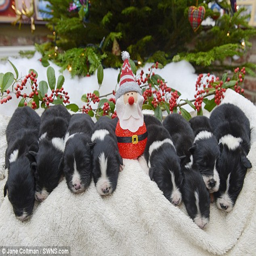
the new puppies , which all turned out to be female , who were born before western christian holiday at a farm